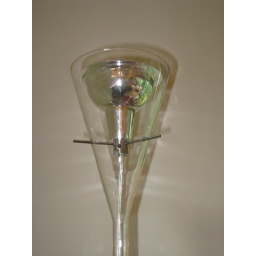
Floor lamp in master bedroom. It is one long, continuous clear glass tube its entire height.